Hives (film)

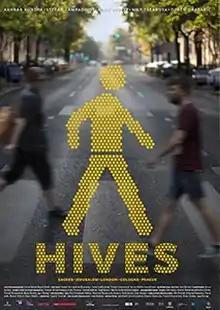
International film poster

Hives is a 2012 Croatian anthology film. It had its national premiere at the 59th Pula Film Festival (Croatia) and its international premiere at the 60th San Sebastián International Film Festival (Spain).